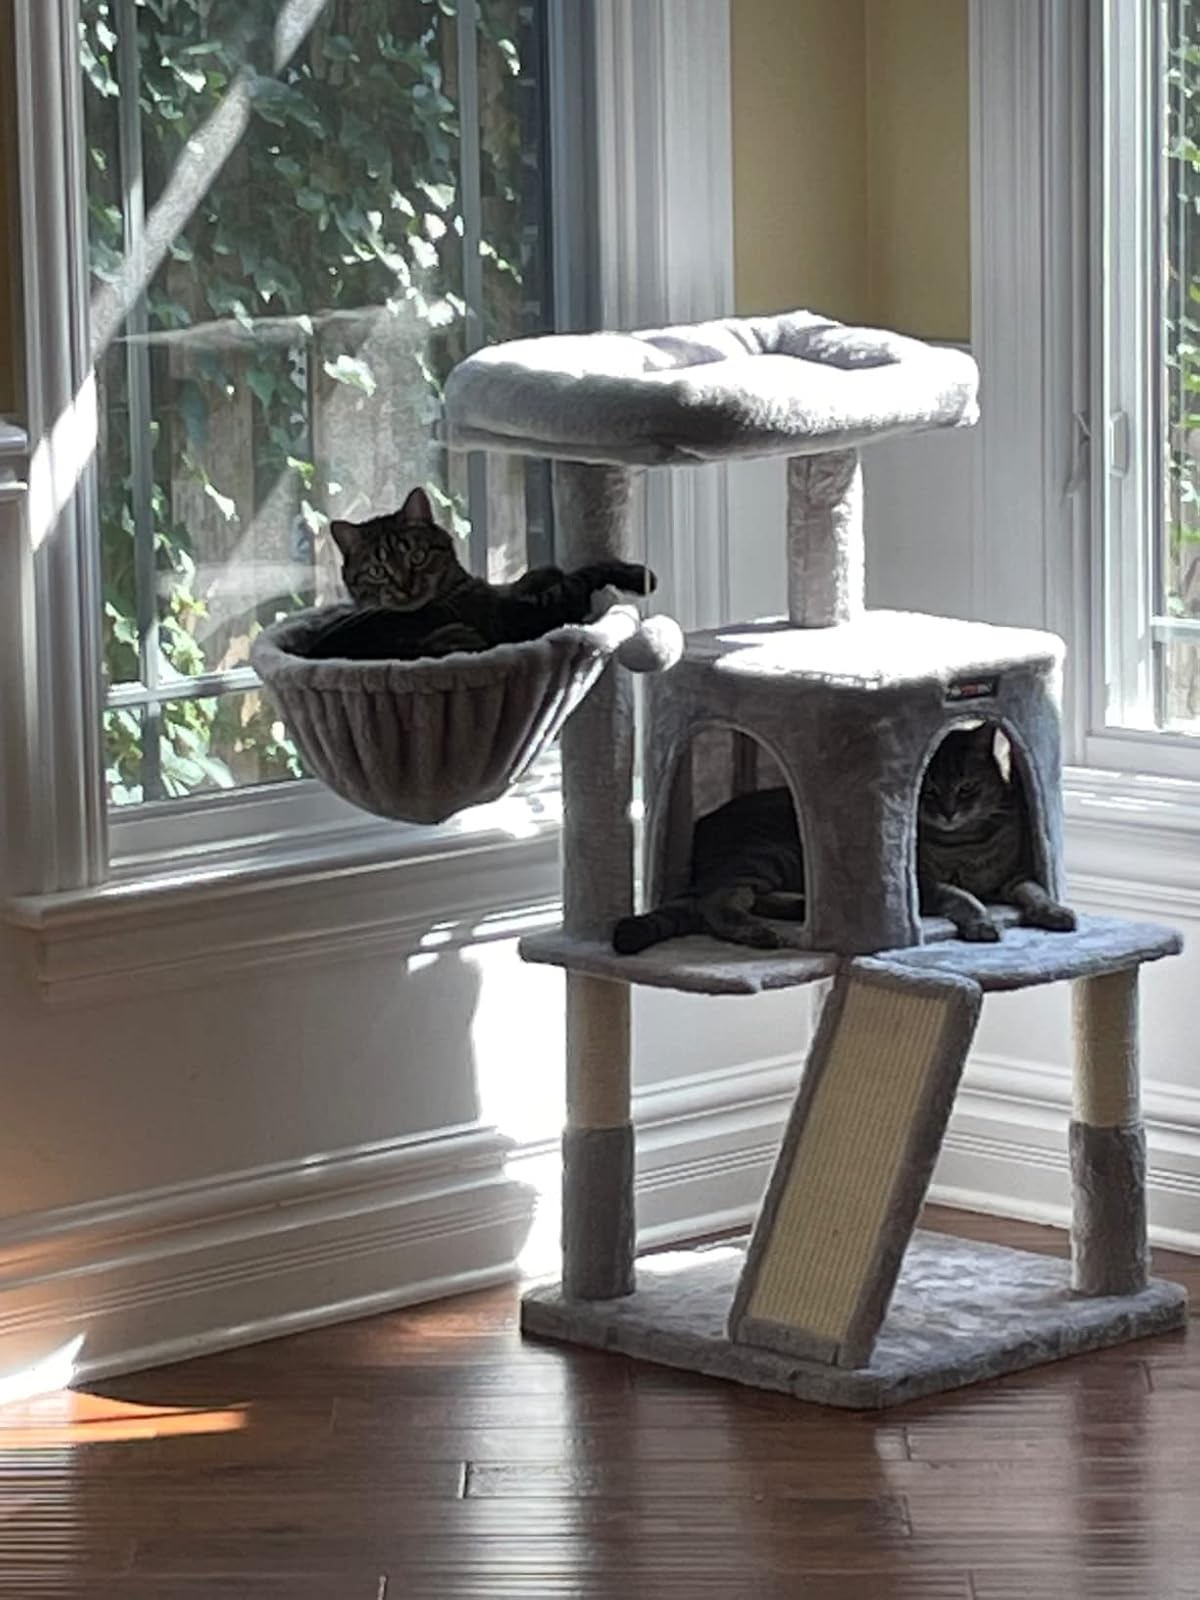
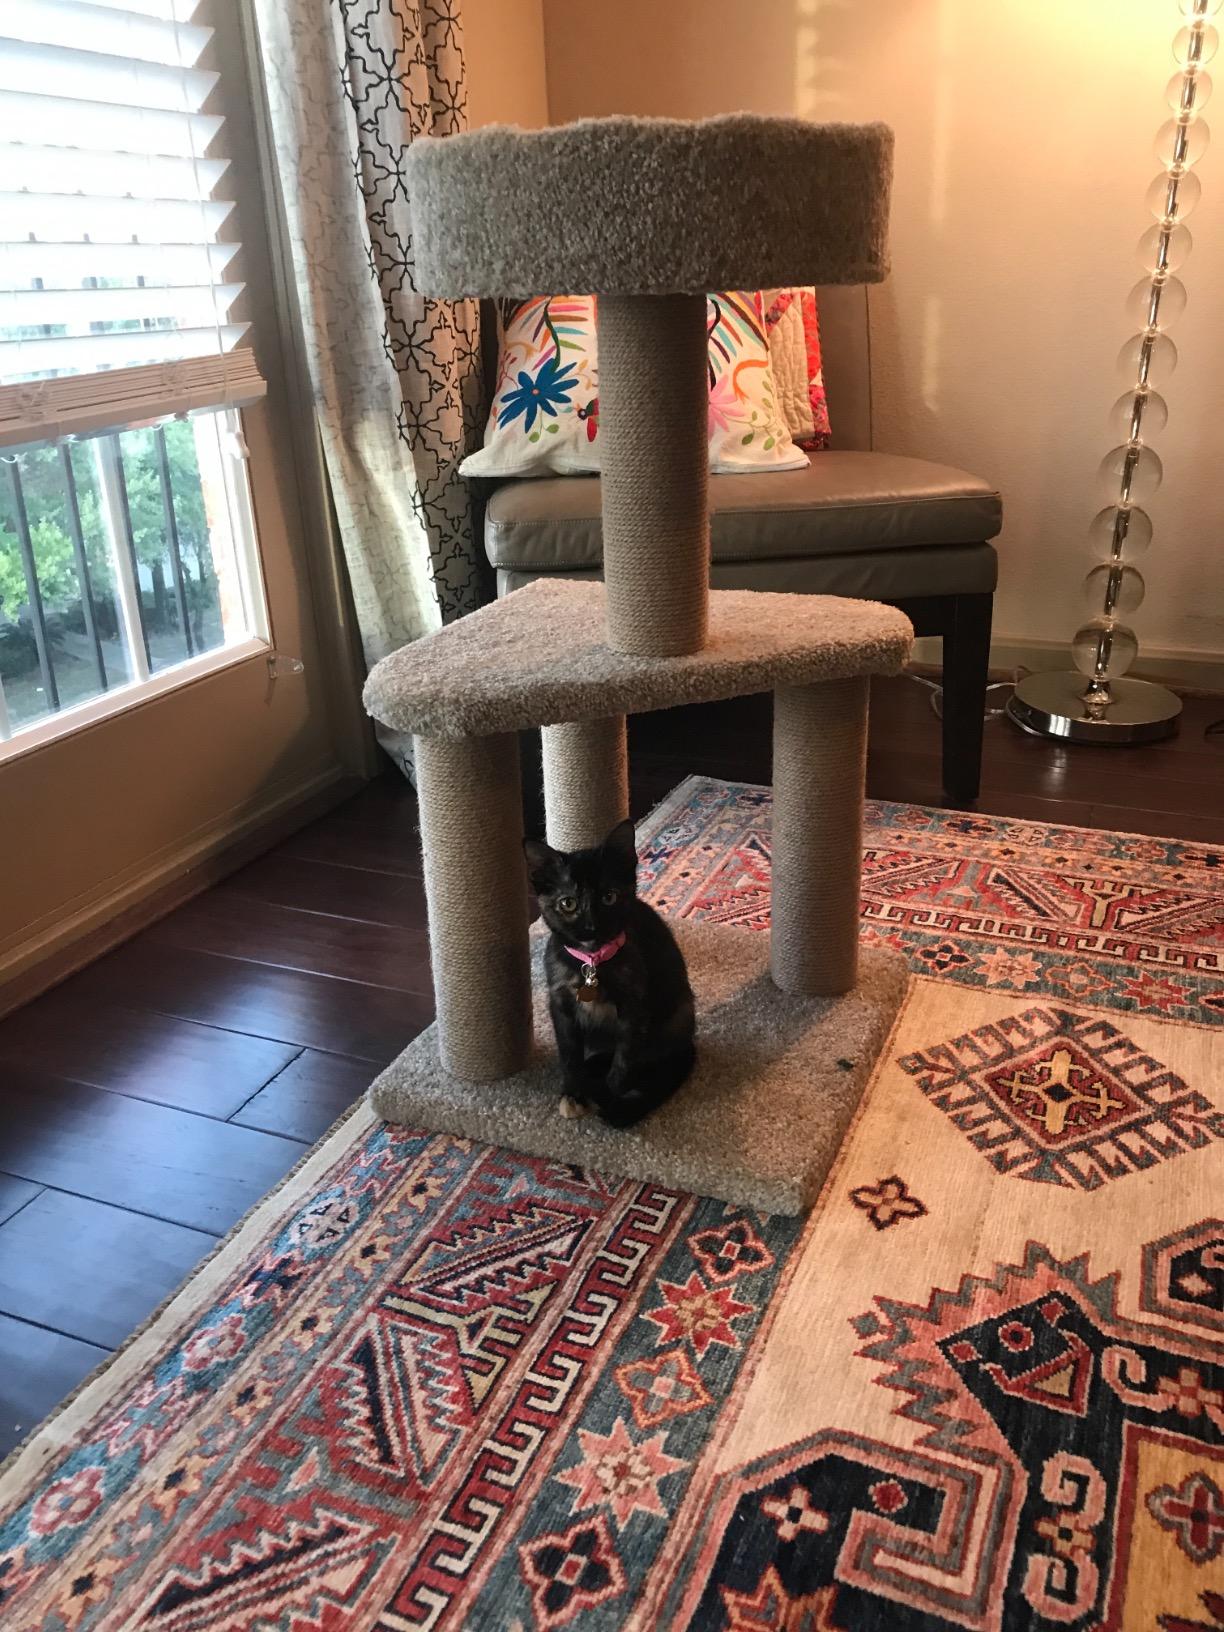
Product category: items_cat tree
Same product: no